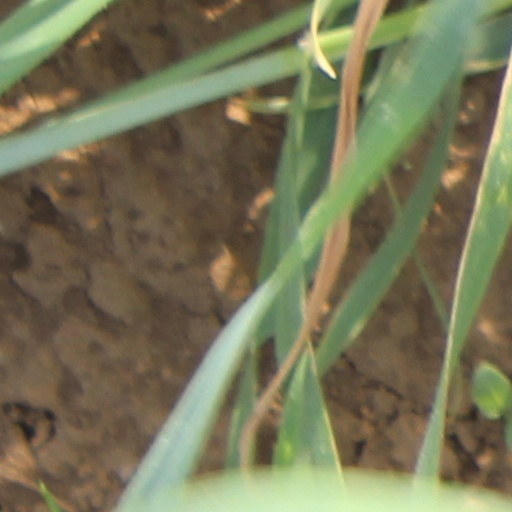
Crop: wheat